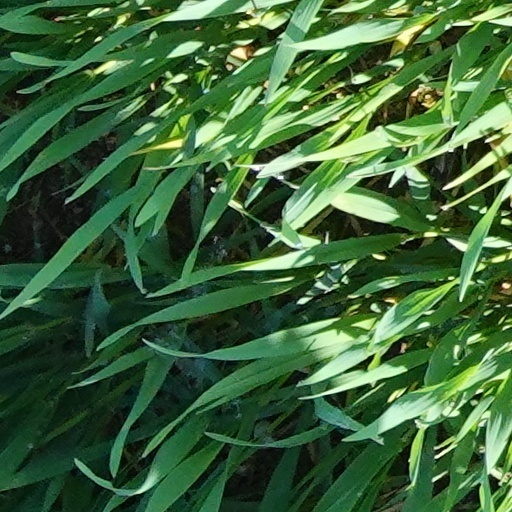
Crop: wheat